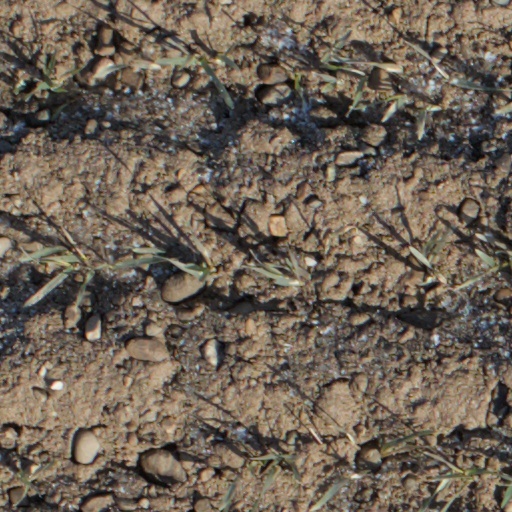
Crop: wheat